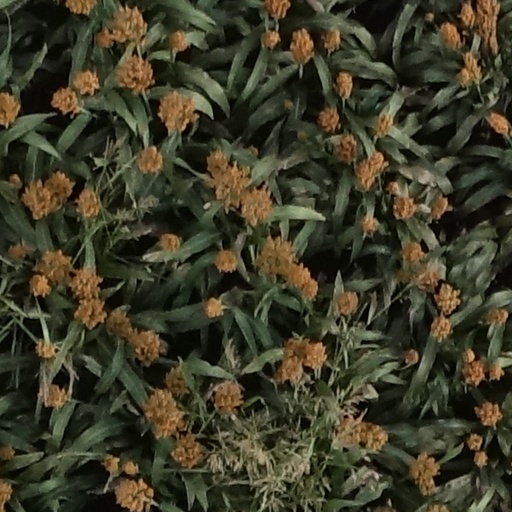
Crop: sorghum